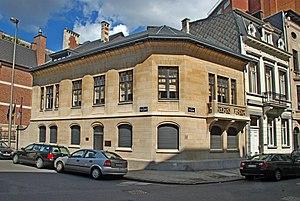
Belgique - Bruxelles - Hôtel De Brouckère
L'hôtel De Brouckère est un bâtiment Art nouveau édifié à Bruxelles par l'architecte Octave Van Rysselberghe, en collaboration avec Henry van de Velde.
Octave Van Rysselberghe est un architecte belge de la période Art nouveau actif à Bruxelles.
La rue De Crayer est une rue située entièrement sur le territoire de Bruxelles-Ville, en Belgique.